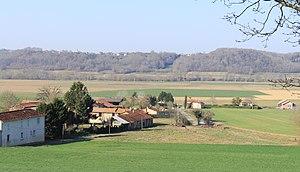
Trouley-Labarthe (Hautes-Pyrénées)
Trouley-Labarthe est une commune française située dans le département des Hautes-Pyrénées, en région Occitanie.